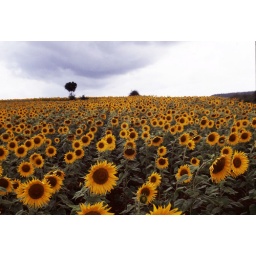
An endless sunflower field during the monsoon season.Picture taken in South Karnataka,India